List of electoral wards in Gwynedd

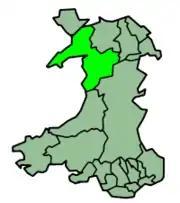
County of Gwynedd from 1996

The first elections to the new Gwynedd Council took place in 1995. Eighty three county councillors were elected from sixty nine electoral wards. as follows (numbers of councillors in brackets):